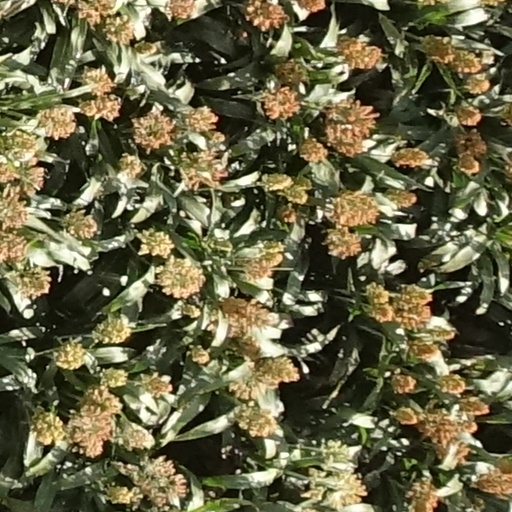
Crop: sorghum